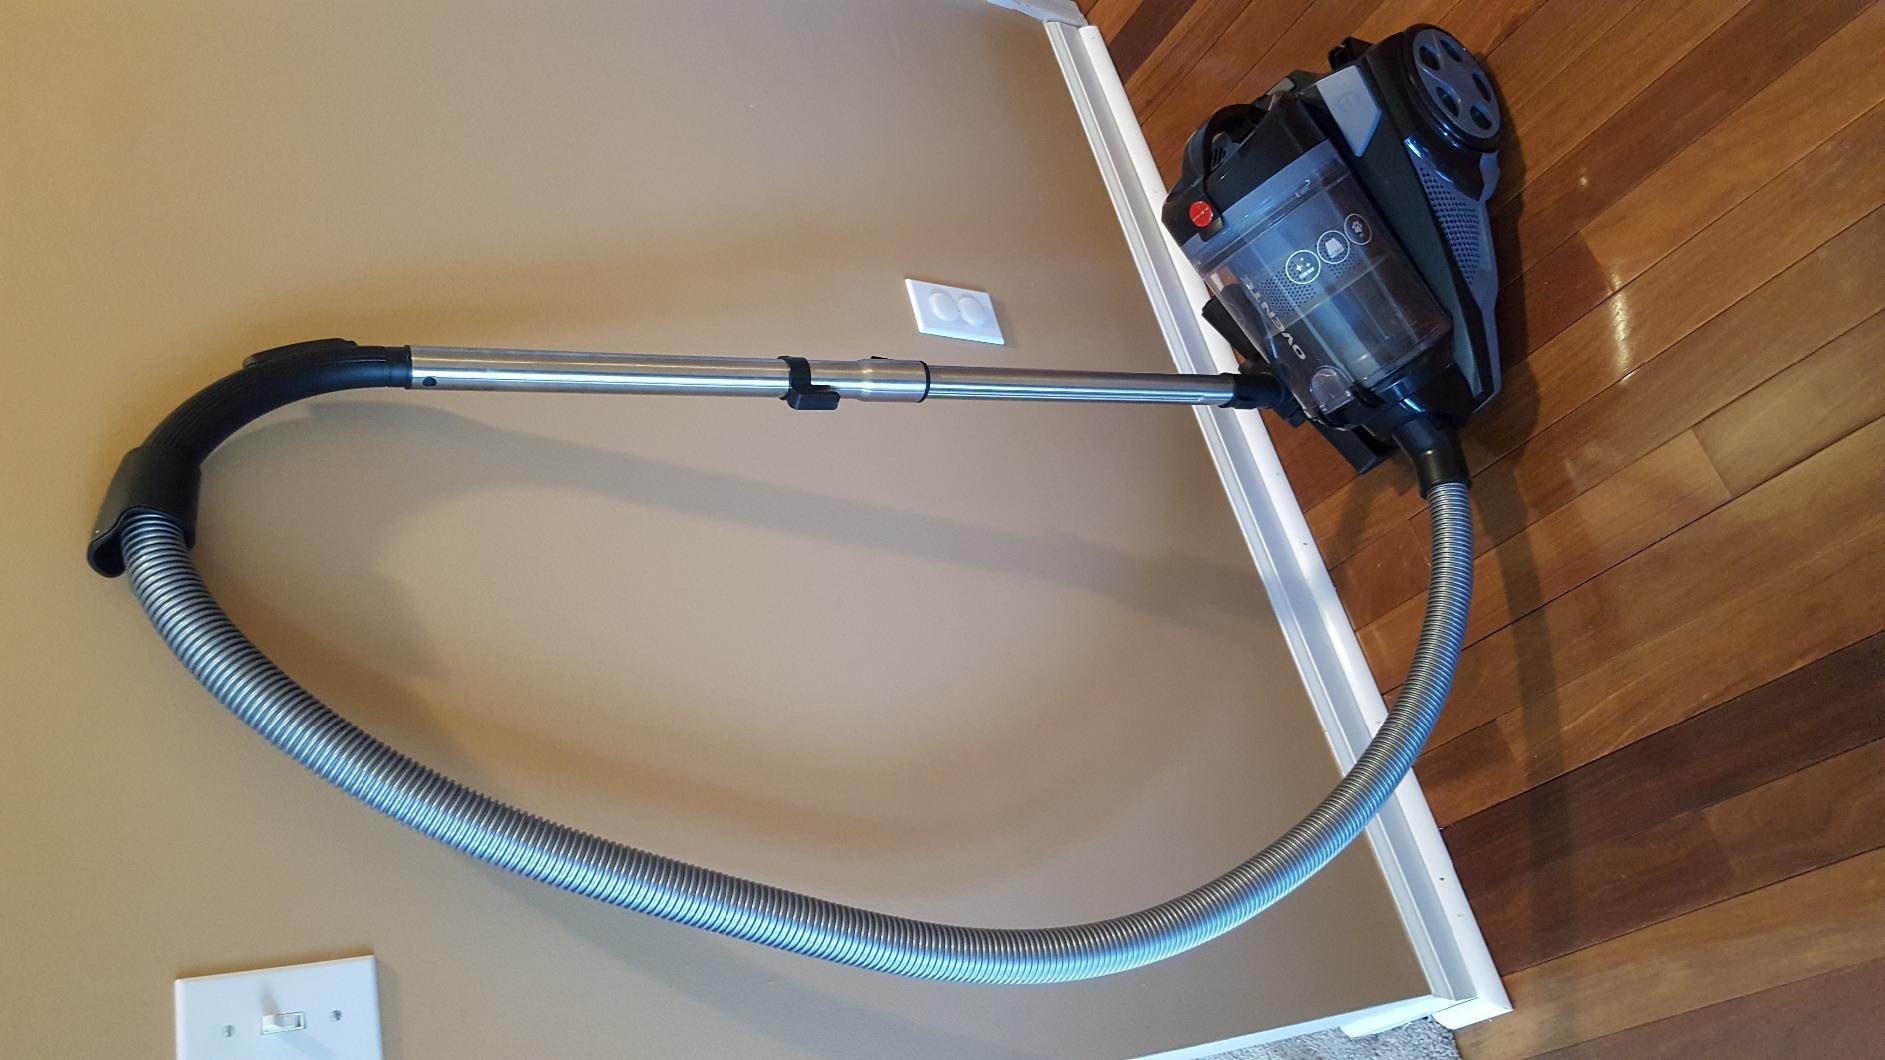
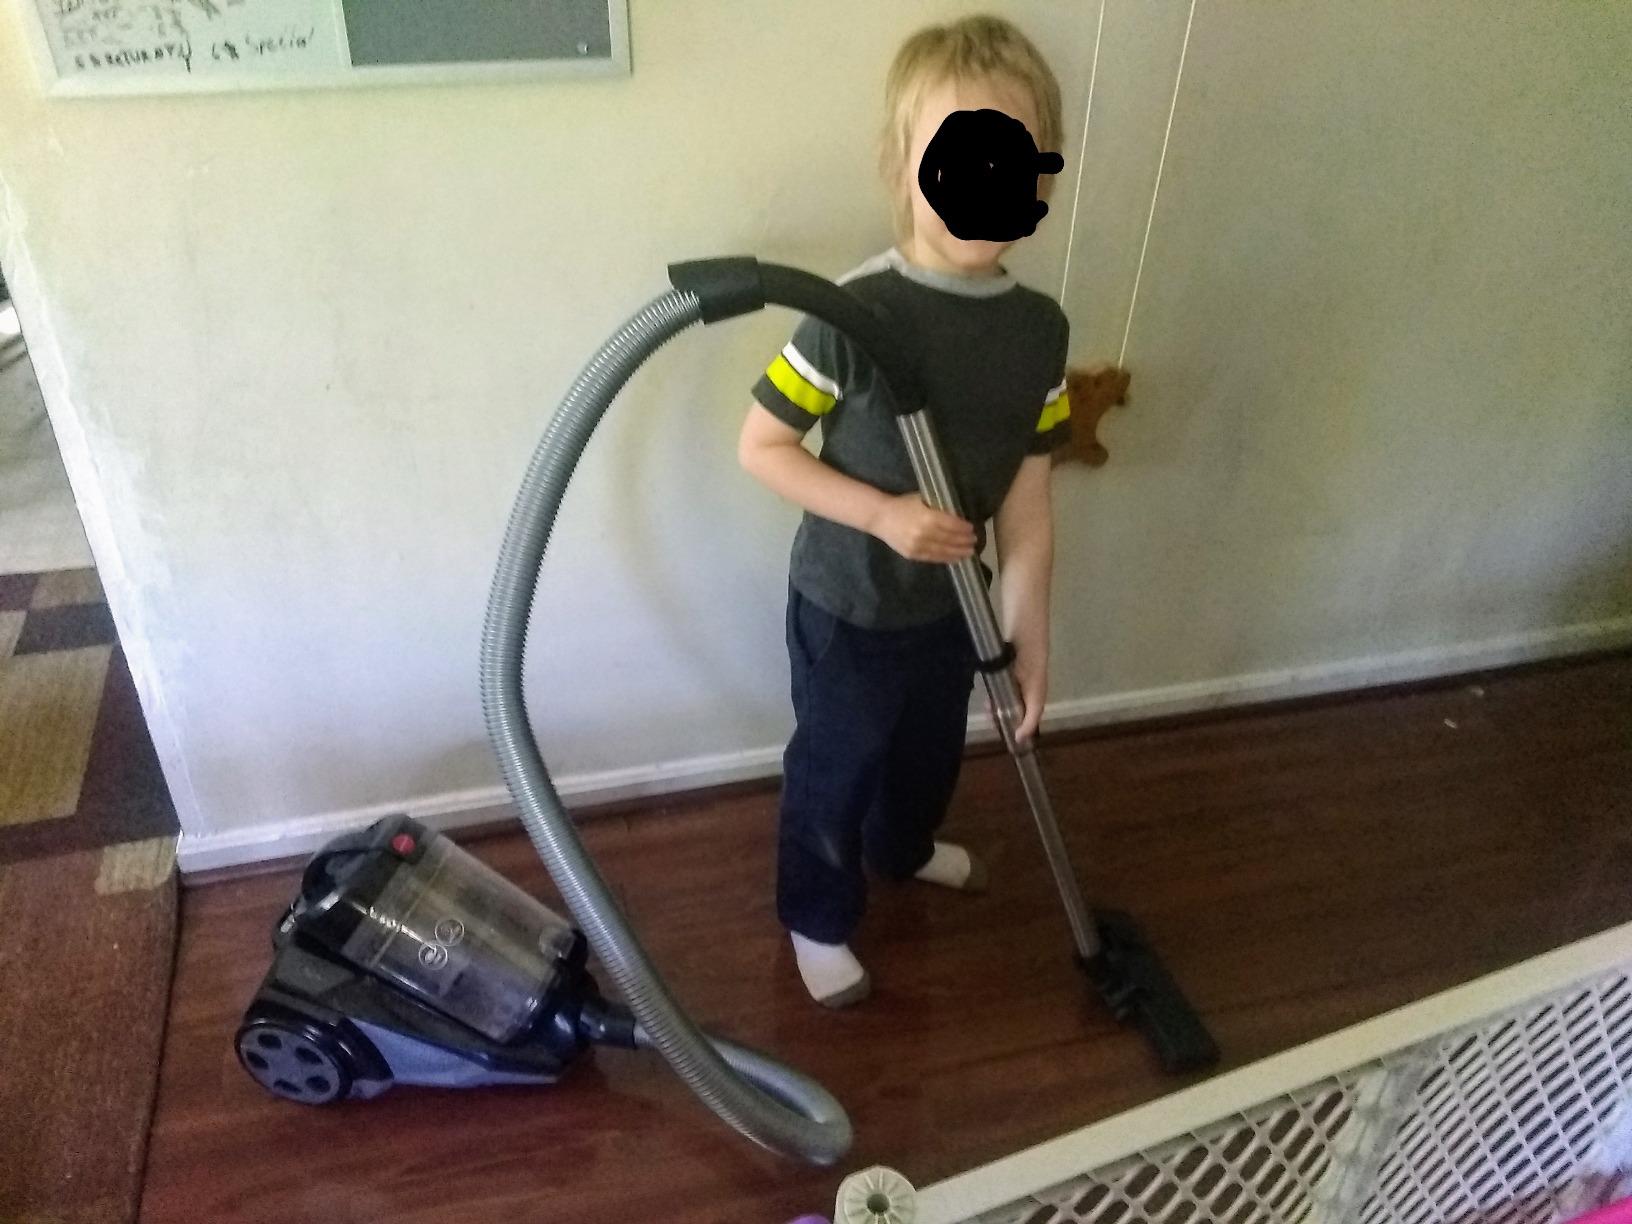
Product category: items_vacuum
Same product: yes